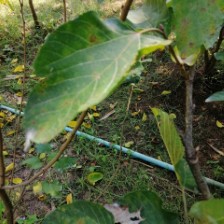
Variety: WhiteKing